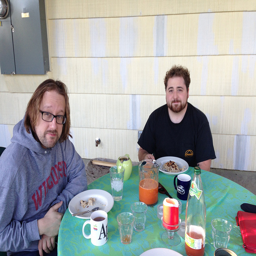
Two men who are sitting at a table.
two people sitting at a table with plates of food
A couple of men sitting at a green table with plates of food.
A few guys sit in a table to enjoy a chat
Two people sitting at a table with food and drinks.